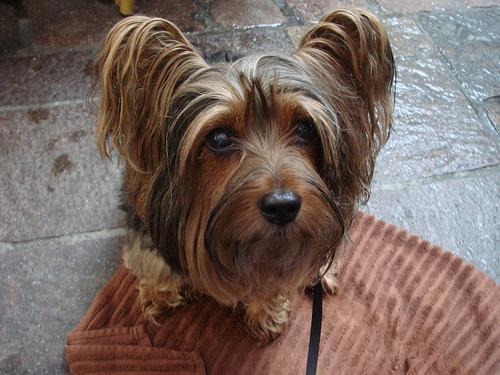
silky_terrier